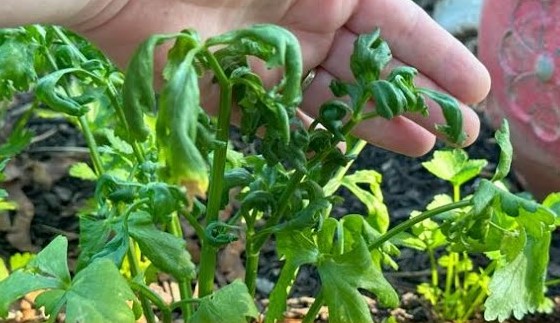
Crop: unknown
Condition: celery_celery_anthracnose